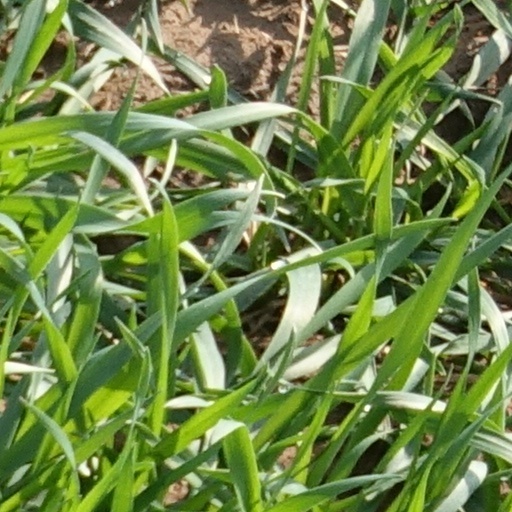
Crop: wheat